Elizabeth Bishop

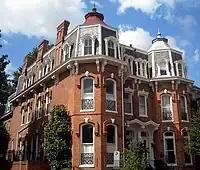
1312 & 1314 30th Street NW, (built 1868)

Bishop was very ill as a child and, as a result, received very little formal schooling until she attended Saugus High School for her freshman year. She was accepted to the Walnut Hill School in Natick, Massachusetts, for her sophomore year but was behind on her vaccinations and not allowed to attend. Instead she spent the year at the Shore Country Day School in Beverly, Massachusetts. Bishop then boarded at the Walnut Hill School, where she studied music. At Shore Country Day, her first poems were published in a student magazine by her friend Frani Blough.